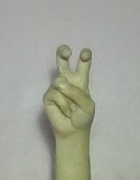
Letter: toot